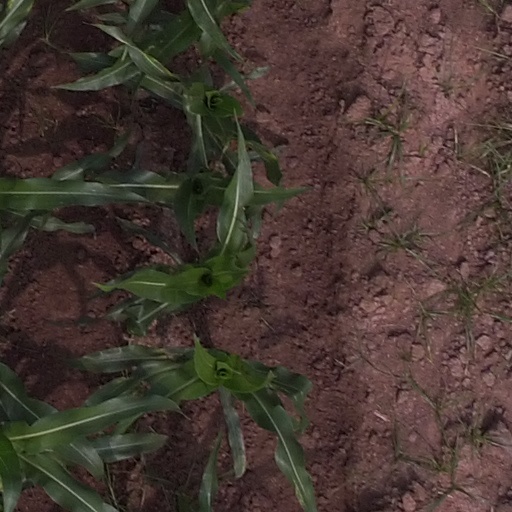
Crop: maize; corn